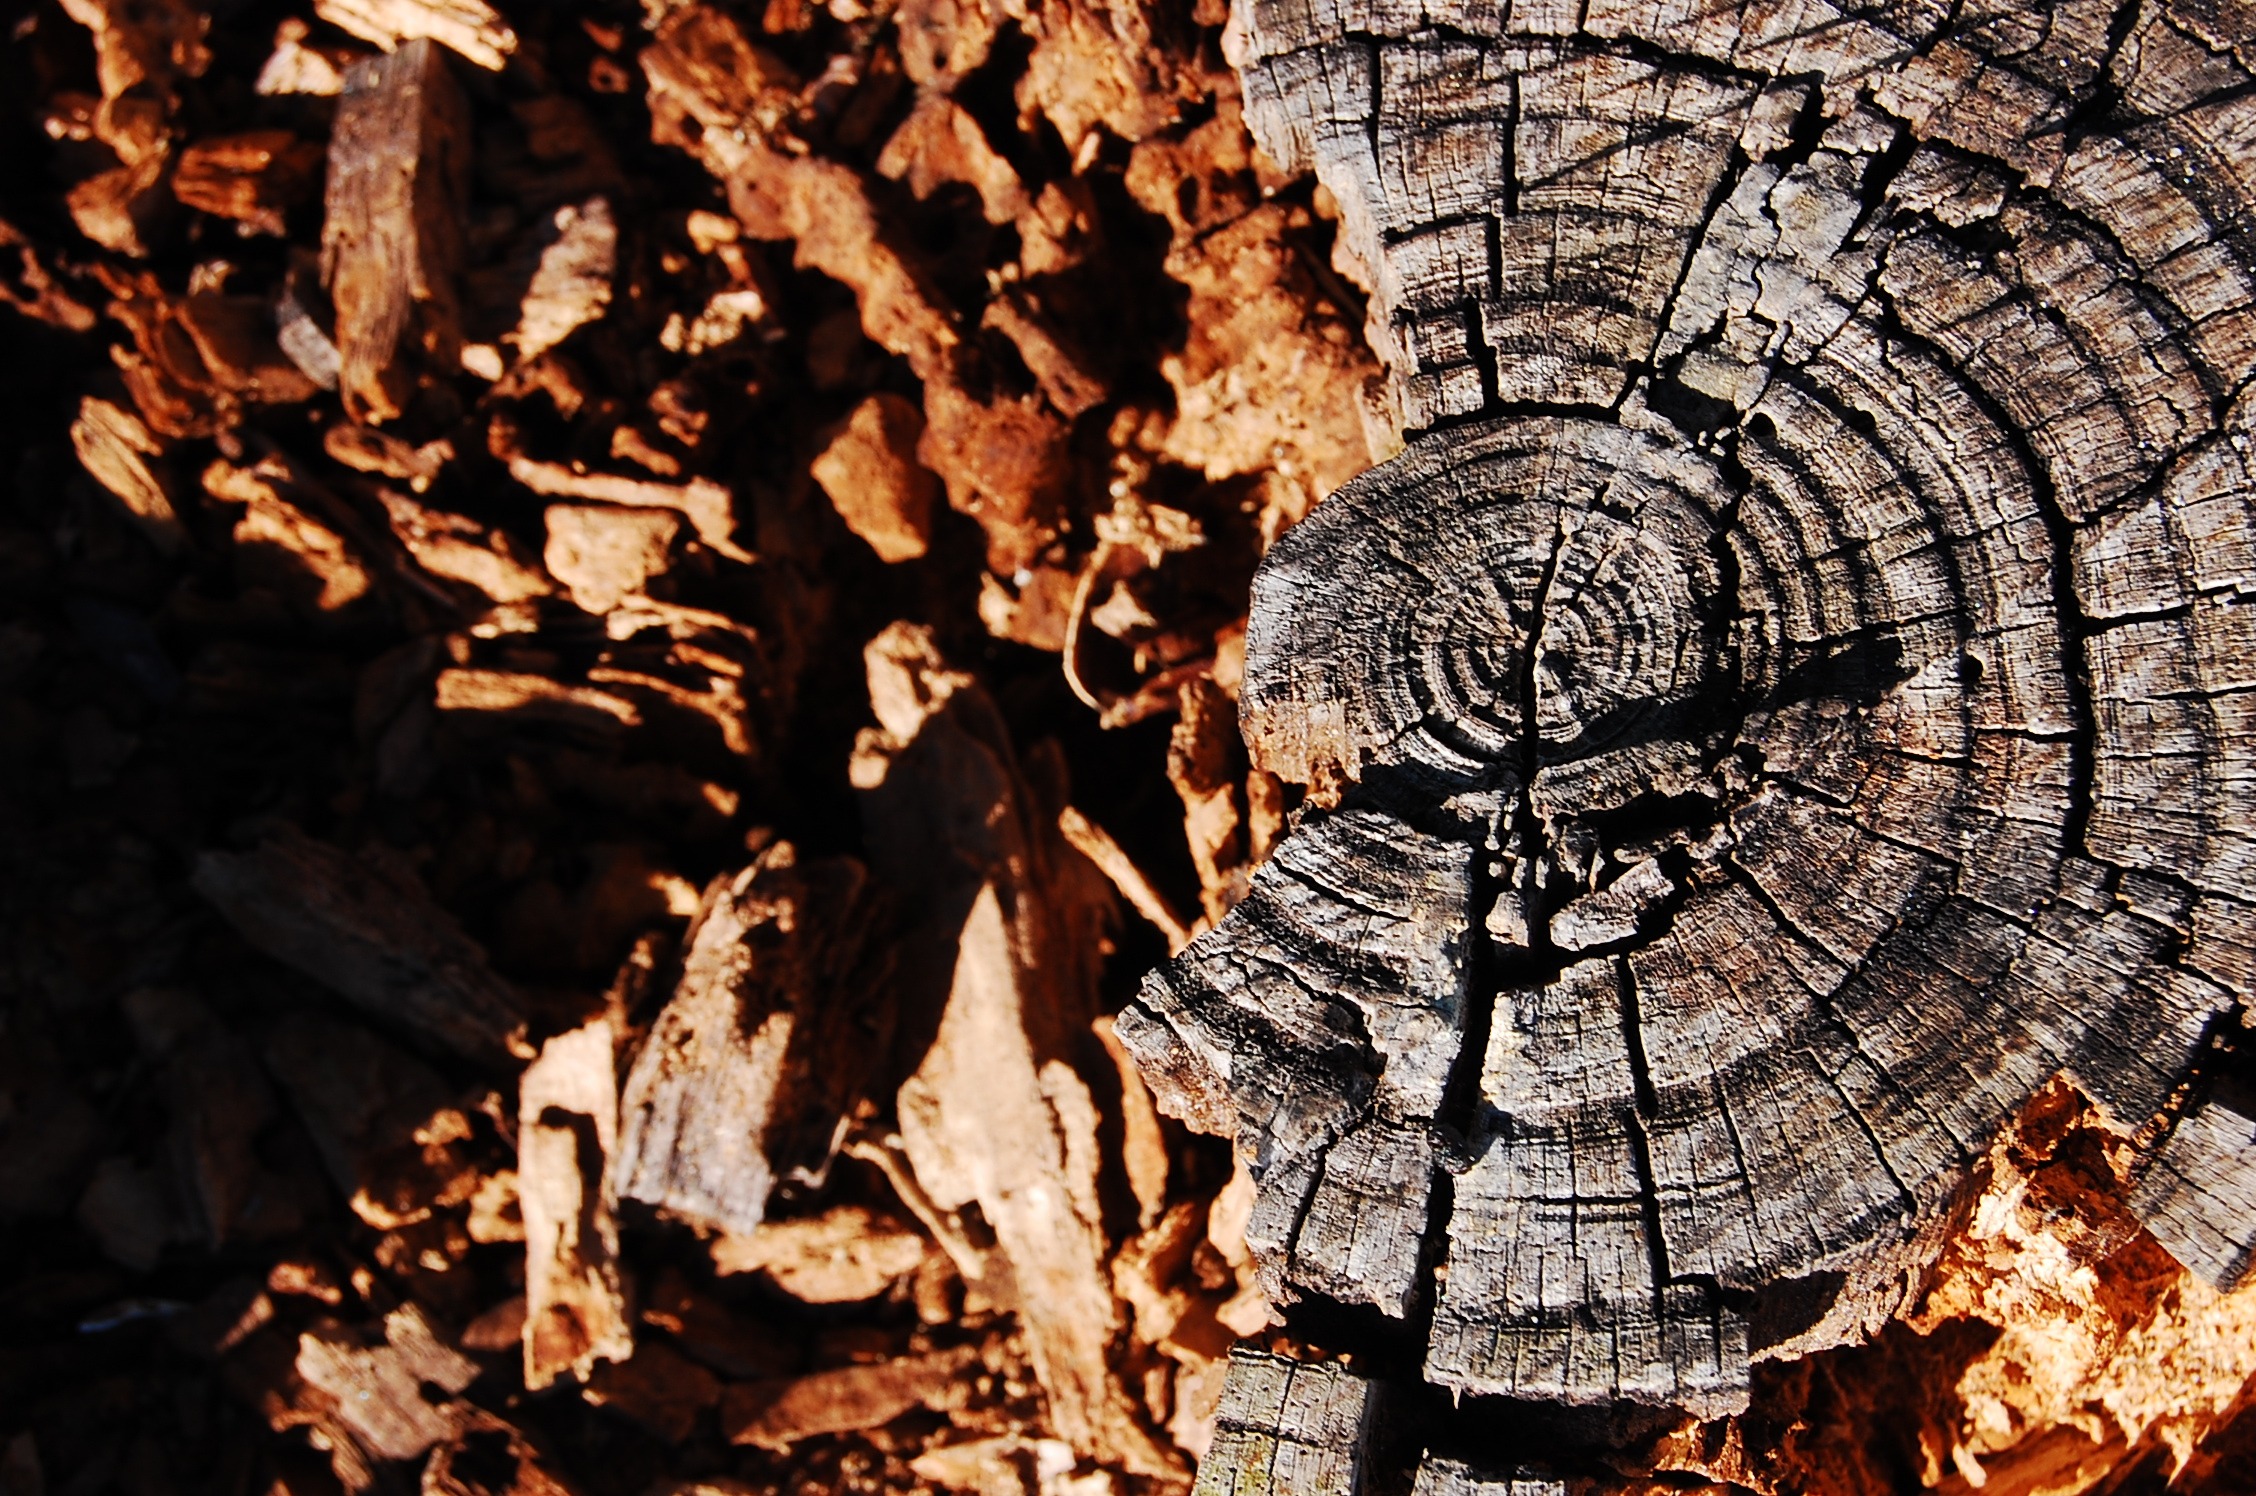
tree, nature, plant, wood, leaf, stump, flower, trunk, formation, autumn, soil, decay, dead, geology, tree stump, ancient history, woody plant